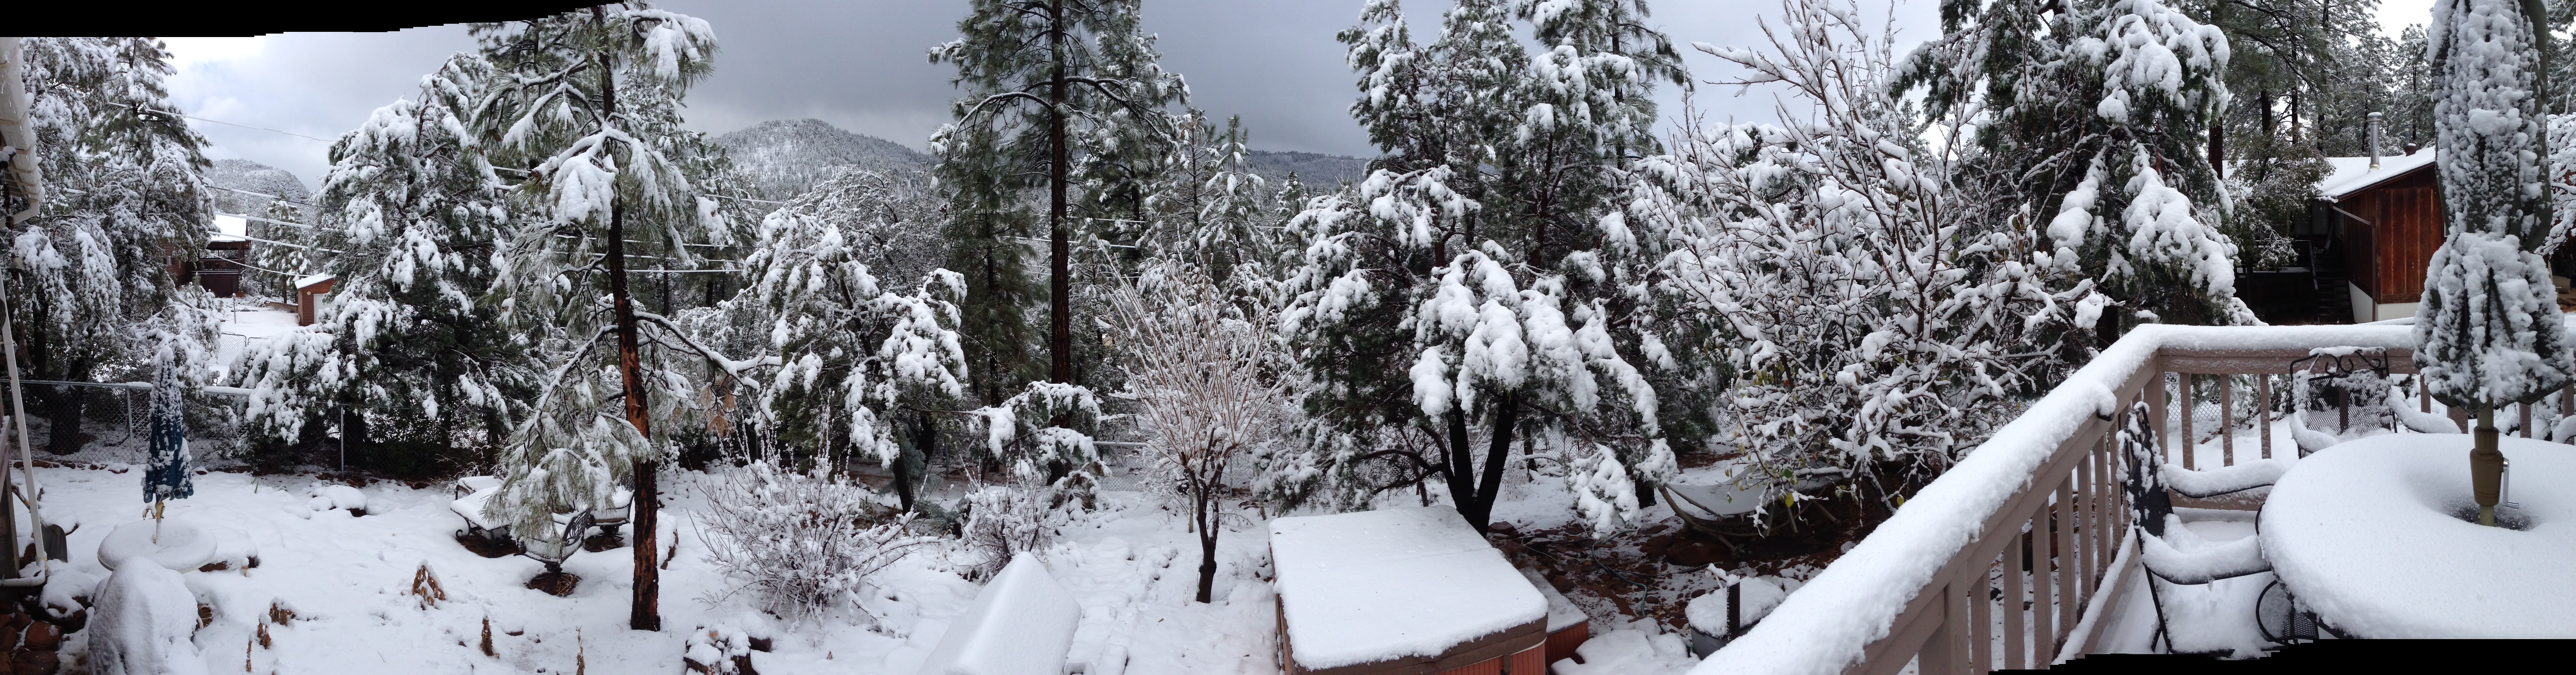
snow, winter, ice, weather, snowshoe, season, footwear, uploaded by flickrmobile, flickriosapp filter nofilter, geological phenomenon